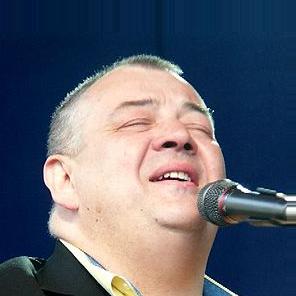
Age: 44